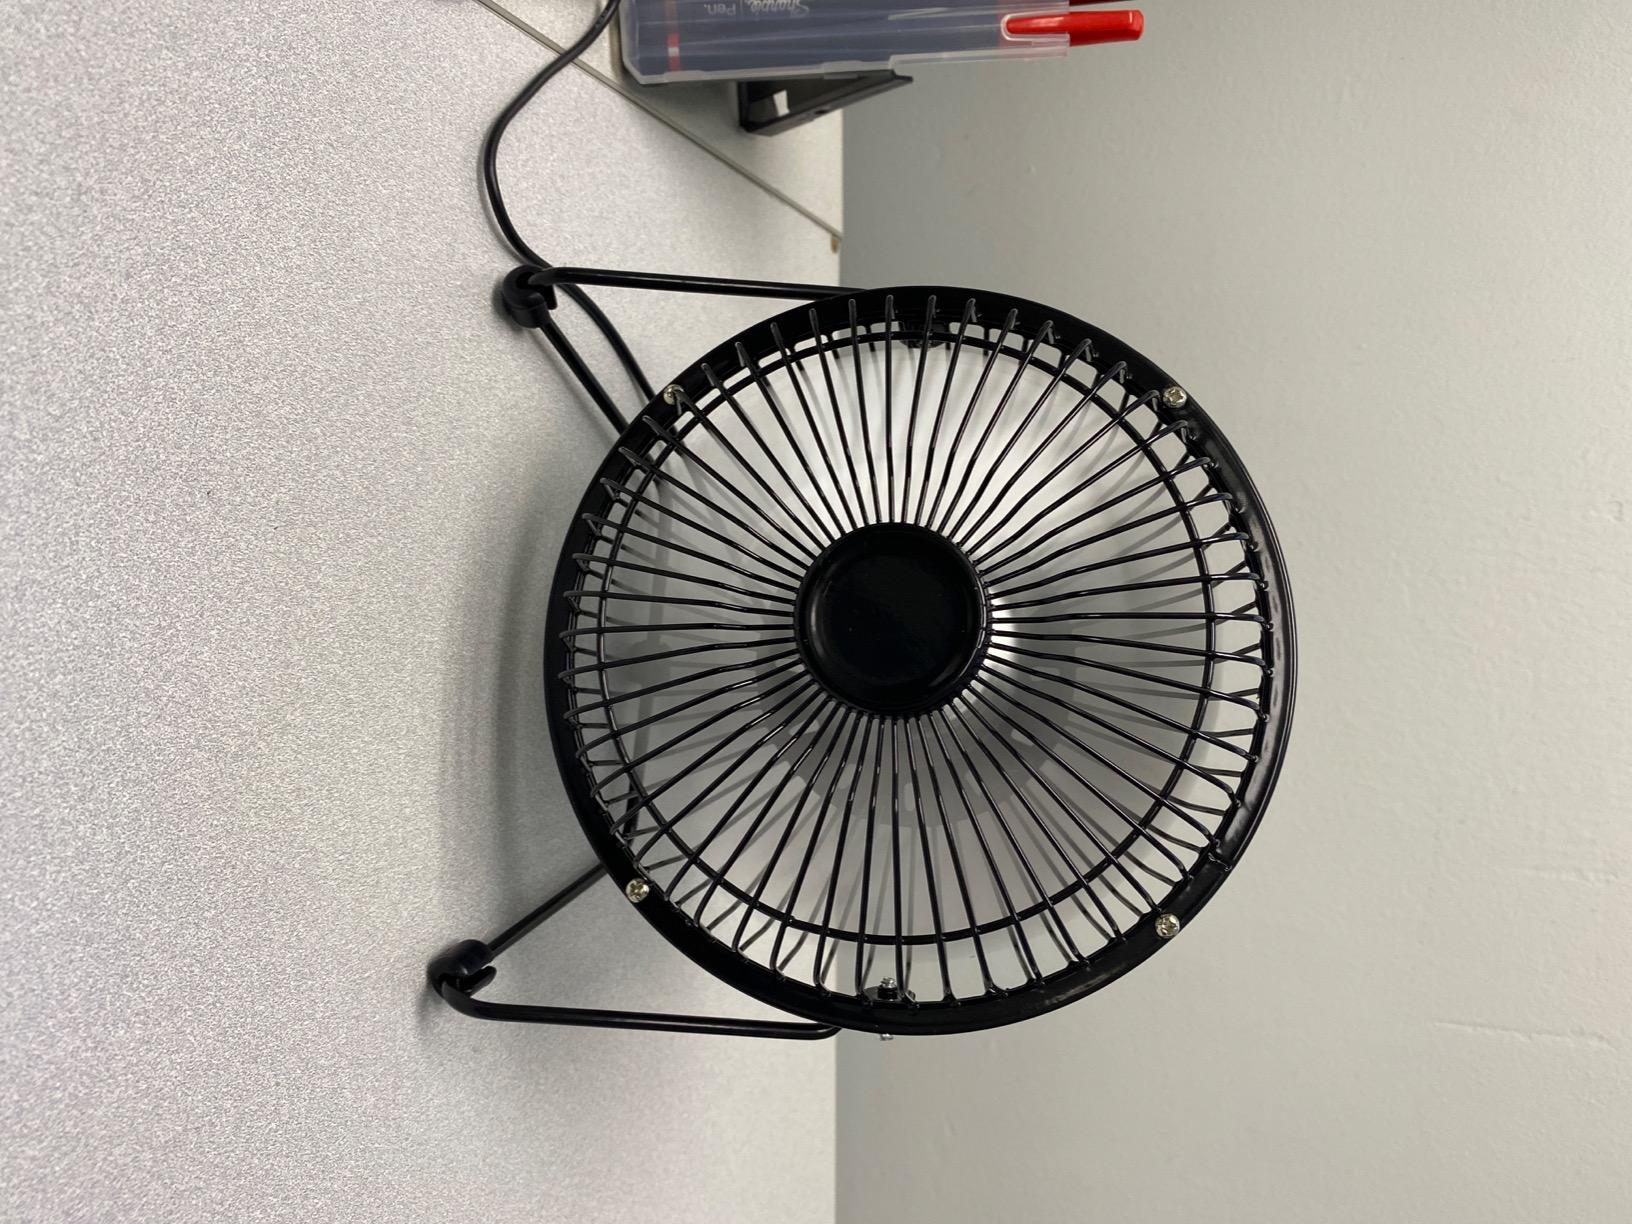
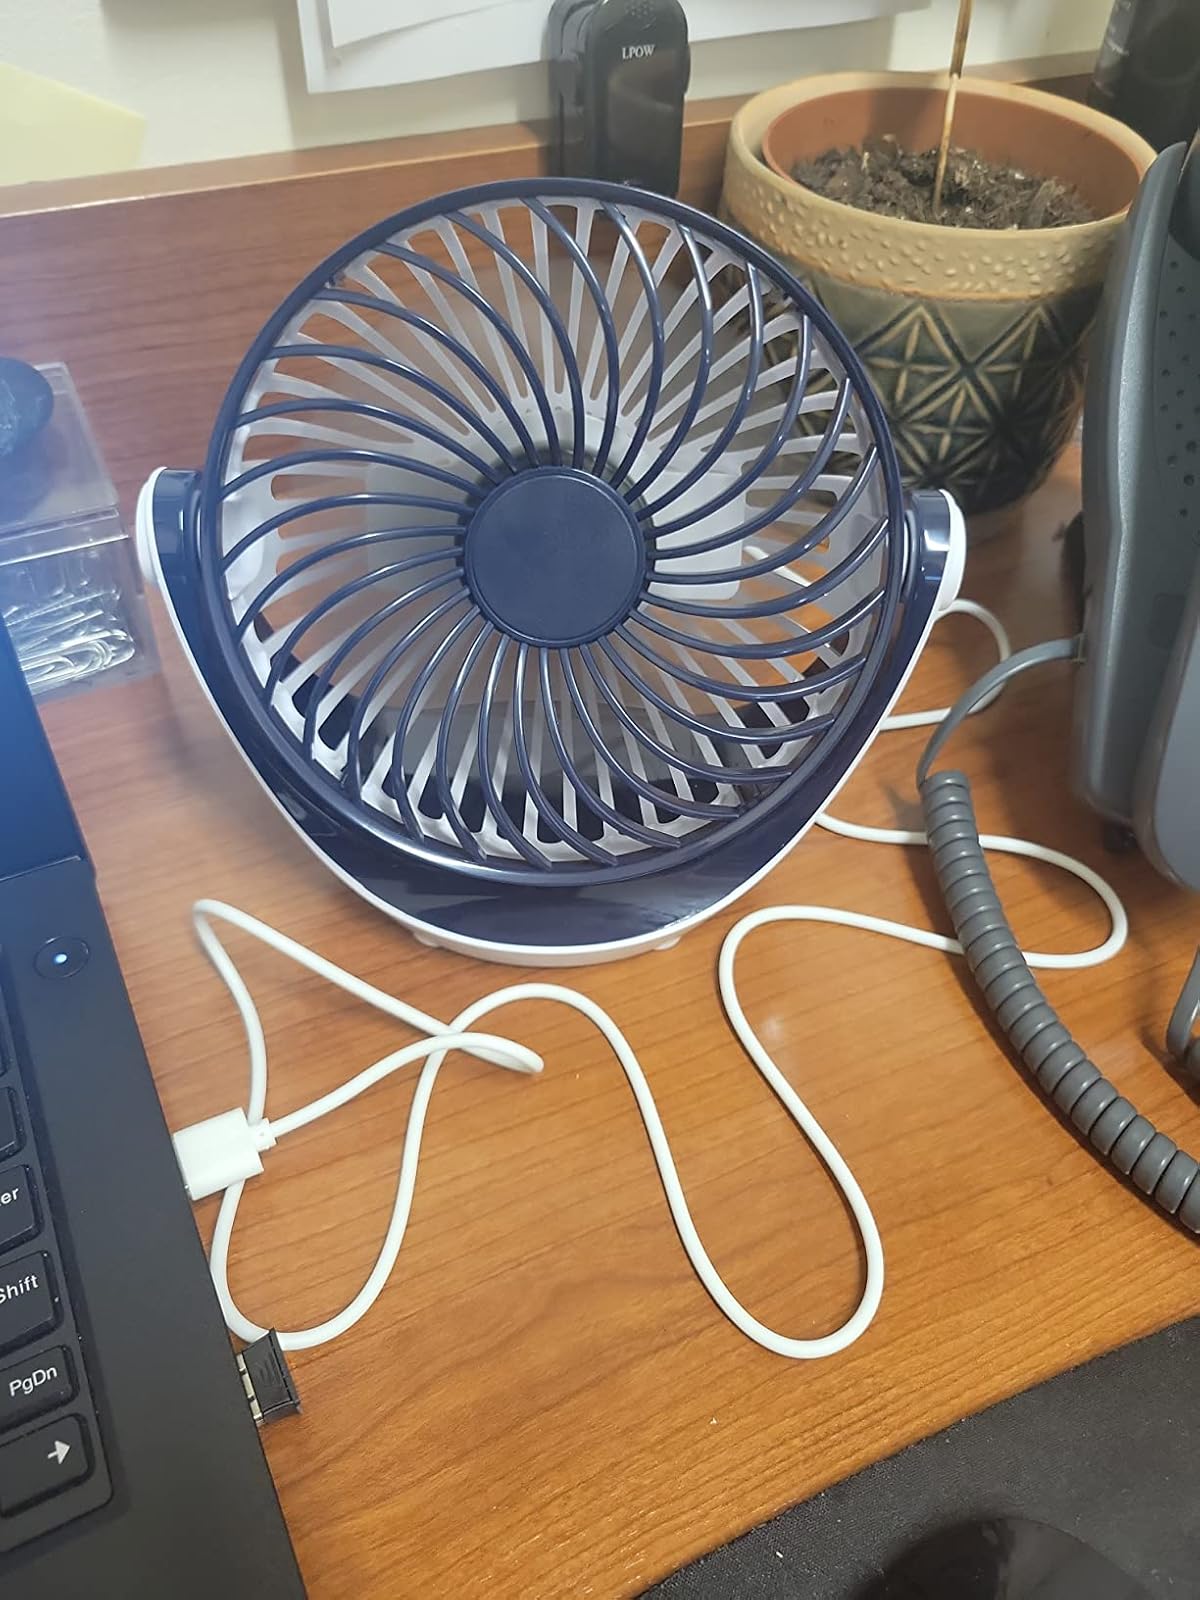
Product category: fan
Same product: no